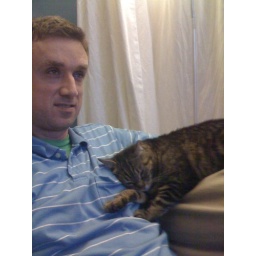
Leaning over from the top of a couch pillow to nap on his chest. Uploaded with Flickup on iPhone.